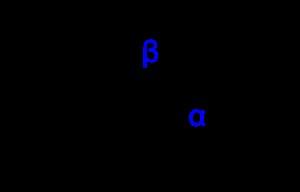
En chimie organique, le carbone alpha est le premier atome de carbone attaché à un groupe fonctionnel. Par extension, on appelle le second carbone carbone bêta, et ainsi de suite.